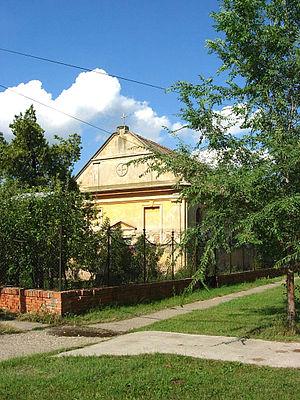
Jankov Most est un village de Serbie situé dans la province autonome de Voïvodine et sur le territoire de la Ville de Zrenjanin, district du Banat central. Au recensement de 2011, il comptait 506 habitants.